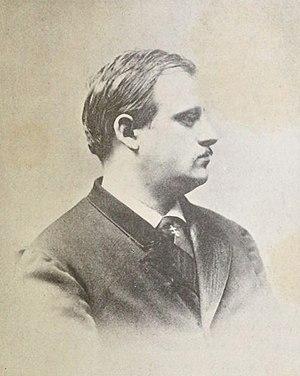
Stanislas de Guaïta, dans ses dernières années (communiqué par La Lorraine artiste). Photographie publiée dans l'ouvrage de Maurice Barrès, Un rénovateur de l'occultisme. Stanislas de Guaita (1861-1898), Paris, Chamuel, 1898 [1].Русский: Станислас де Гуайта (1861–1897), французский поэт.
Stanislas de Guaita est un occultiste et poète français, cofondateur avec Joséphin Peladan de l'Ordre kabbalistique de la Rose-Croix.
La Fraternité Hermétique de Louxor, généralement nommée à l'époque de son activité la H. B. of L. de son nom anglais Hermetic Brotherhood of Luxor, est une société occultiste dont le nom apparait pour la première fois publiquement en 1884 en Angleterre. Son créateur, anonyme à l'époque, en serait Max Théon. Il se peut qu'elle ait eu un rôle à jouer dans la création de la Société théosophique ou de la Fraternité d'Eulis de Paschal Beverly Randolph. Elle influença certaines personnalités du monde du spiritisme et de l'occultisme de la fin du XIXᵉ siècle, telles que Charles Barlet, Papus, Mme Blavatsky, Henry Steel Olcott ou même René Guénon. Sa devise était « Omnia vincit Veritas ».